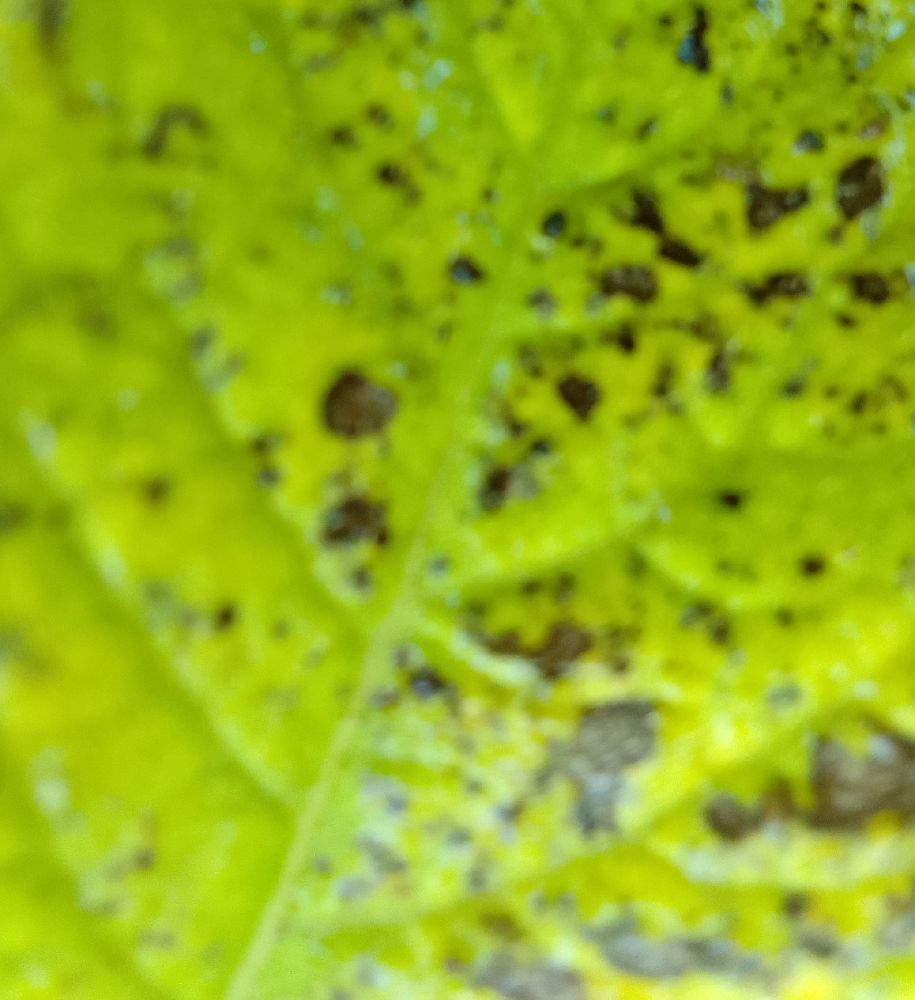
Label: Early blight